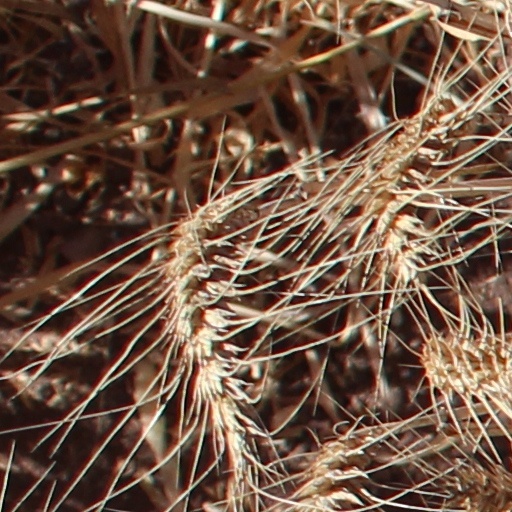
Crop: wheat